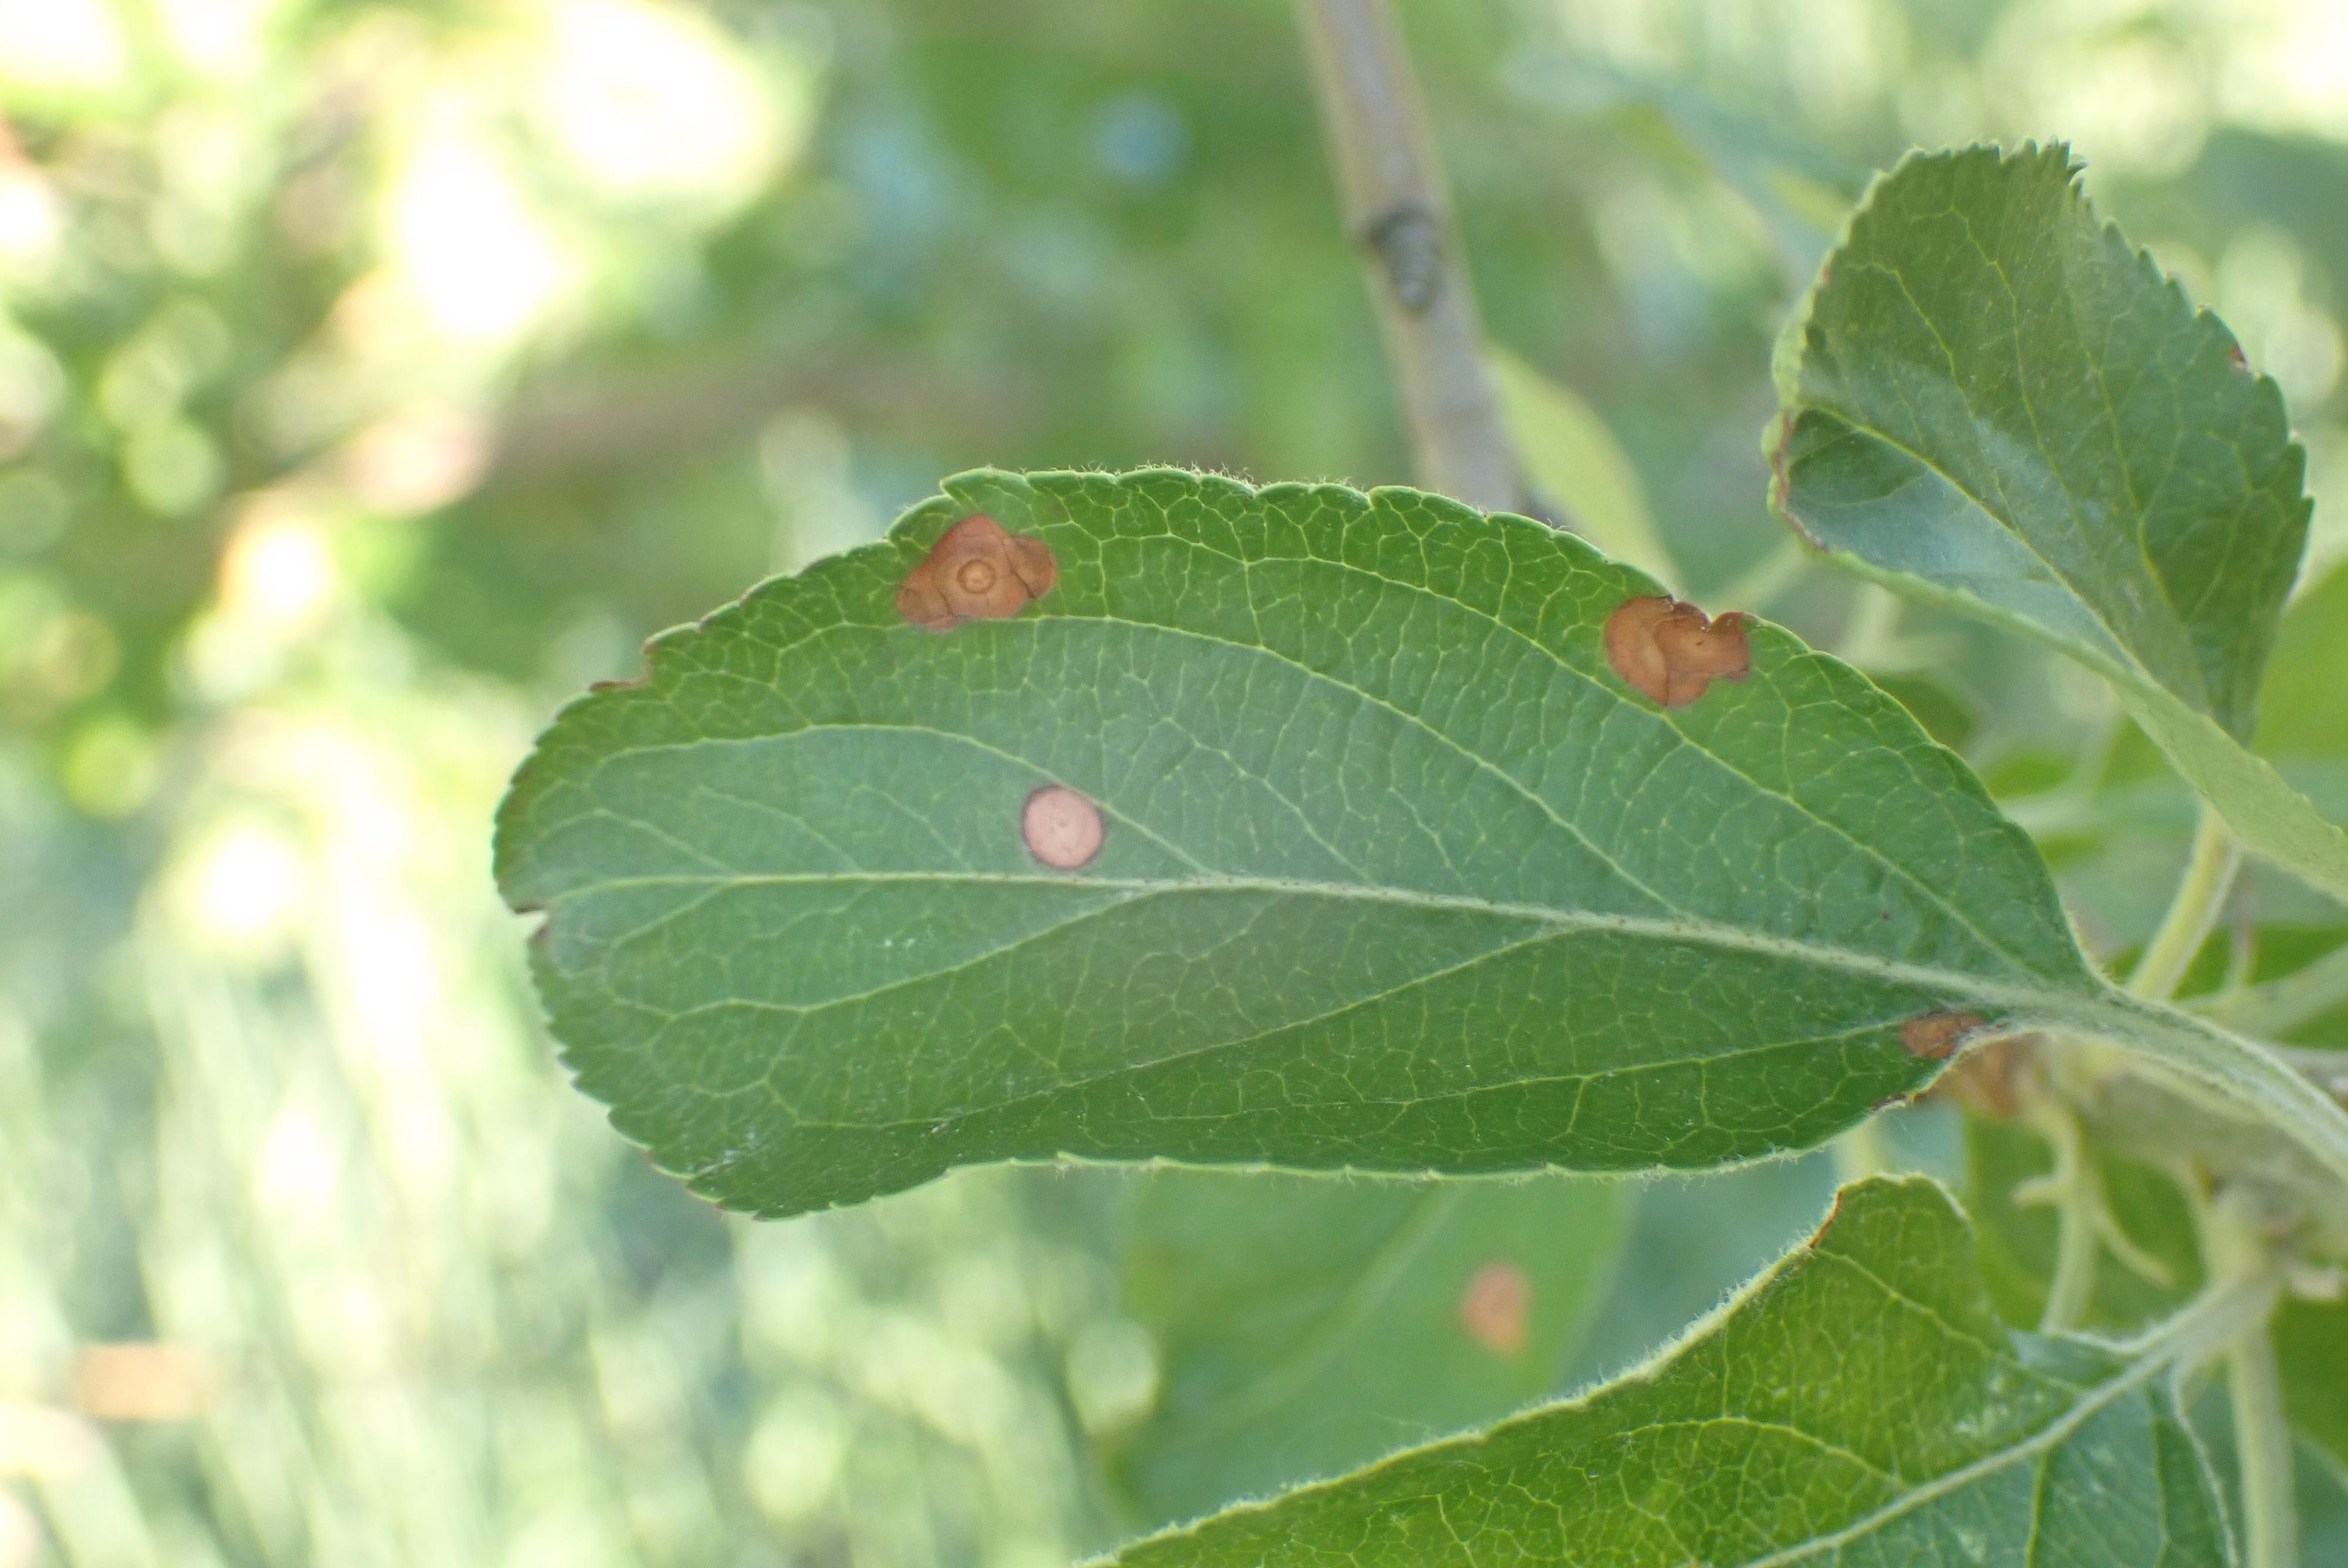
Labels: frog_eye_leaf_spot